List of Suits characters

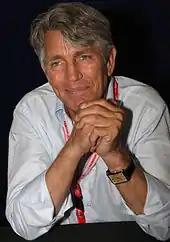
Eric Roberts

Charles Forstman, played by Eric Roberts, is a multi-billionaire investor and corporate raider who seems to reside in New York. First appearing in the season 4 episode 'Leverage', he is a ripe investment opportunity that Mike goes to as a last resort while trying to save Gillis Industries from a hostile takeover. A twisted and corrupt businessman, it is revealed that he has a widespread influence, and has done deals in the past with both Harvey Specter and Eric Woodall, the latter losing his job at the SEC at the end of "Gone" due to this relationship.